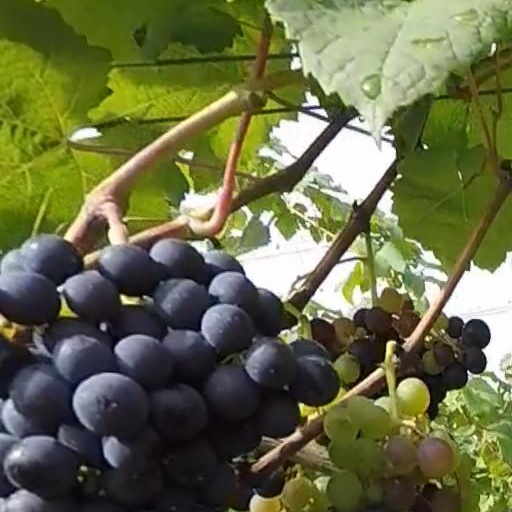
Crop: grape